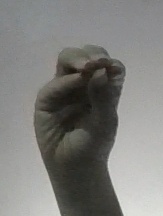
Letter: ha